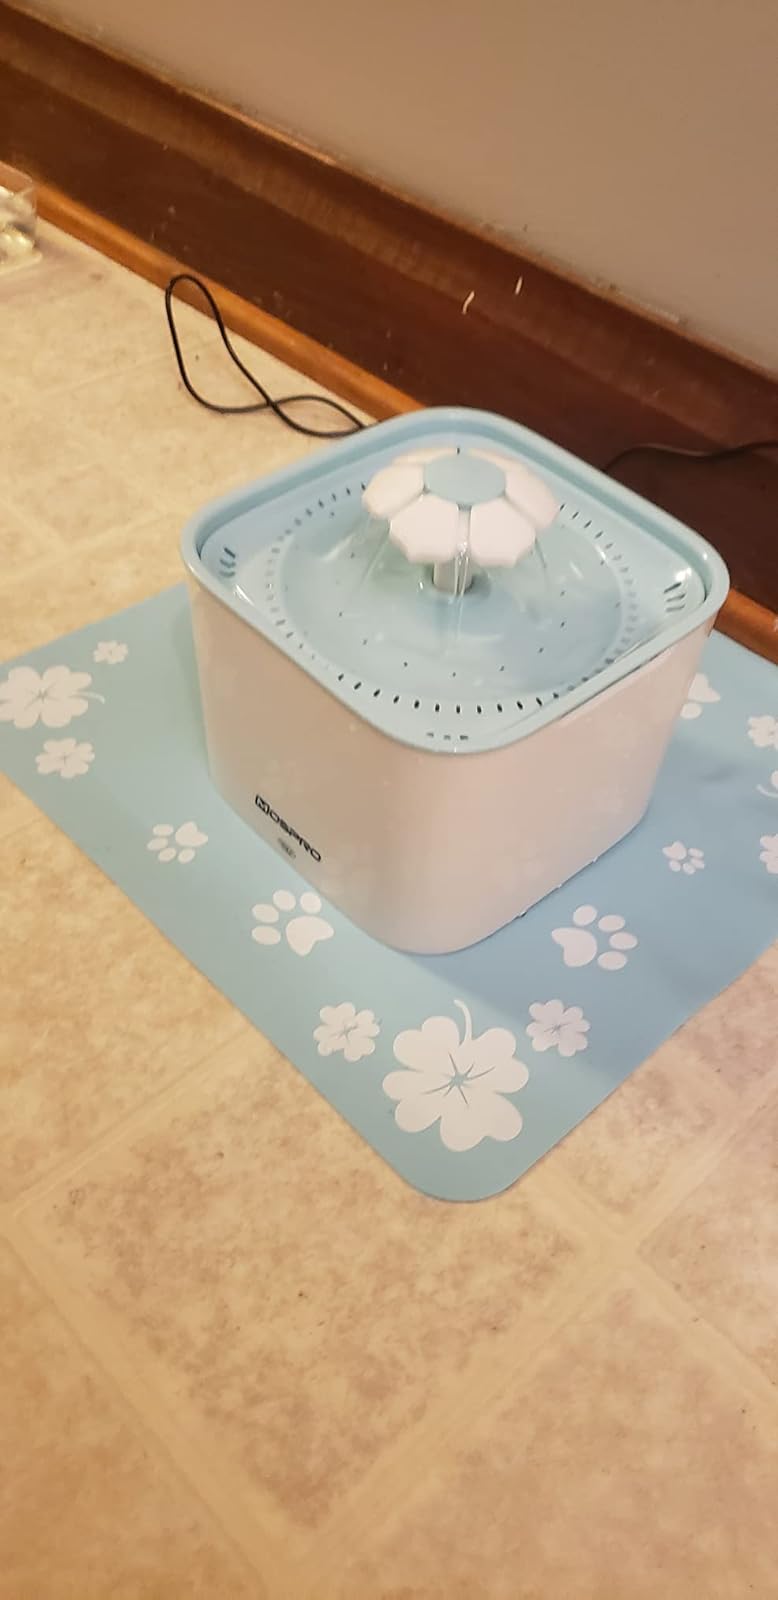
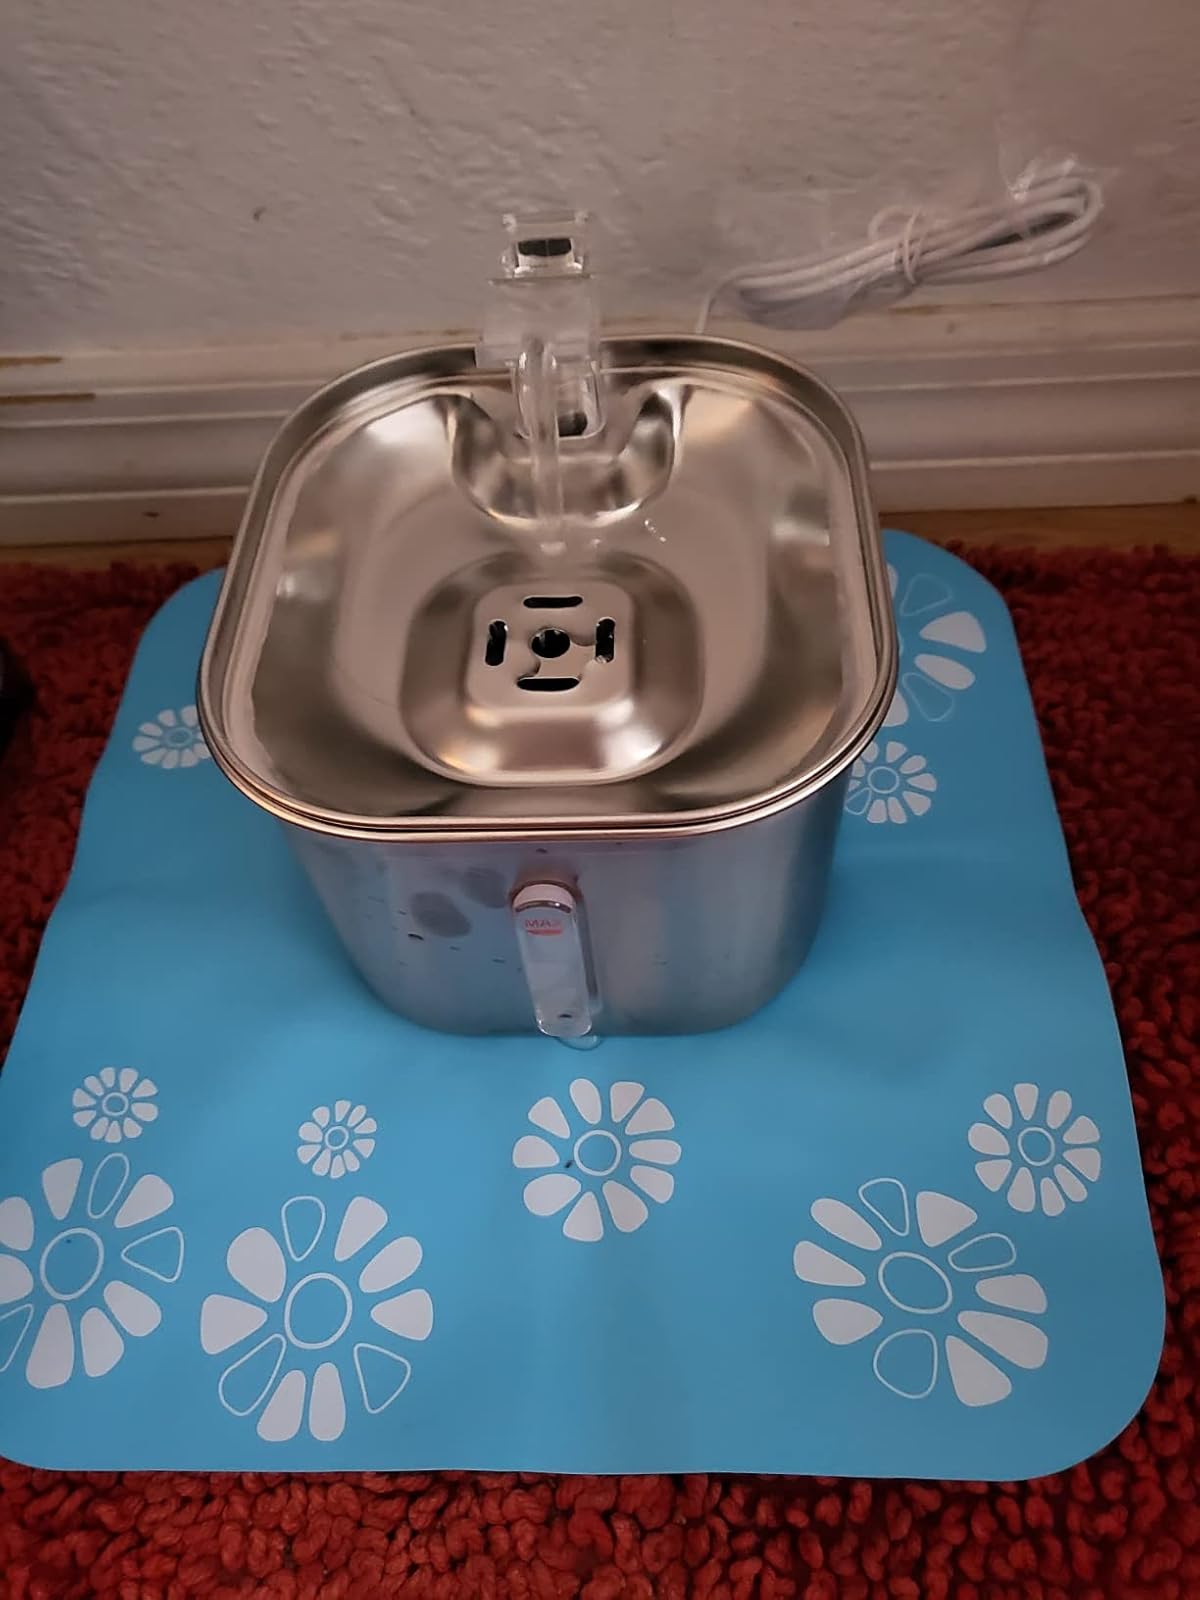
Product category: items_bowl
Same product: no